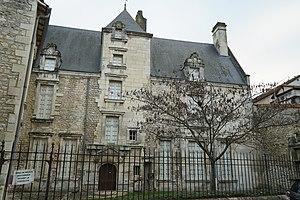
façade rue André Lemoine à Saintes, France.
Le musée du Présidial est l'un des principaux musées de la ville de Saintes, dans le département de la Charente-Maritime, en France. Il est fermé au public depuis 2009 mais abrite les réserves des beaux-arts des musées municipaux saintais.